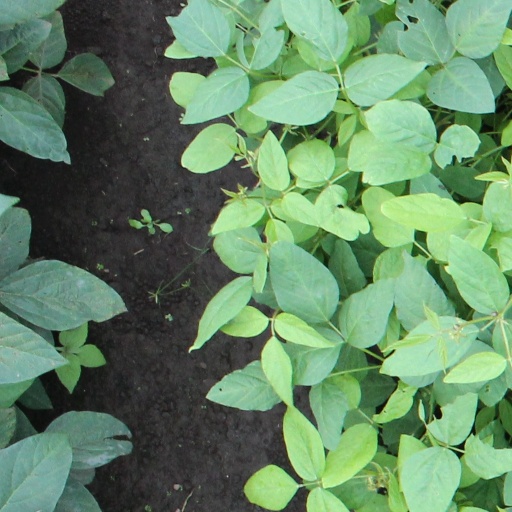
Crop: soybean